Straumnes Air Station

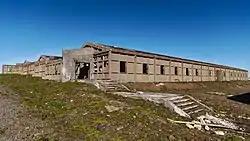

Latrar Air Station (ADC/NATO ID: H-4), also known as Straumnes Air Station, is a former United States Air Force General Surveillance Radar station, located at the top of Mount Straumnes and in the former village of Látrar in the bay of Aðalvík, Hornstrandir. The site was operated by the 934th Aircraft Control and Warning (later Air Defense, Later Air Control) Squadron, and was equipped with AN/FPS-3, AN/FPS-8 and AN/FPS-4 radars.